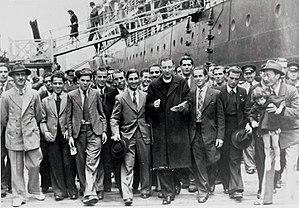
Les Maltais [maltε] sont les citoyens de Malte ainsi que leurs descendants en communautés, dans le monde, à travers les diverses migrations de la population au cours de l'histoire, notamment durant les XIXᵉ et XXᵉ siècles.